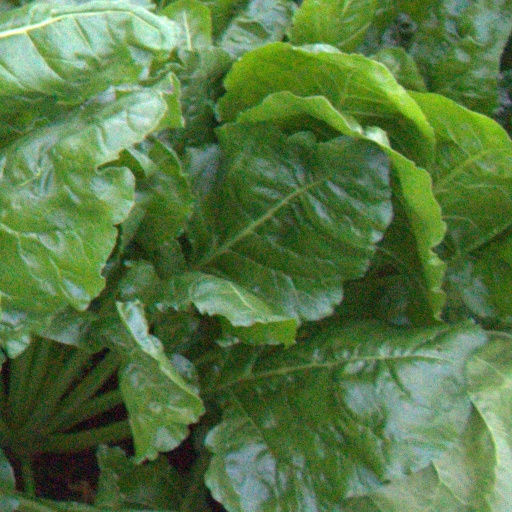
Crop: sugar beet